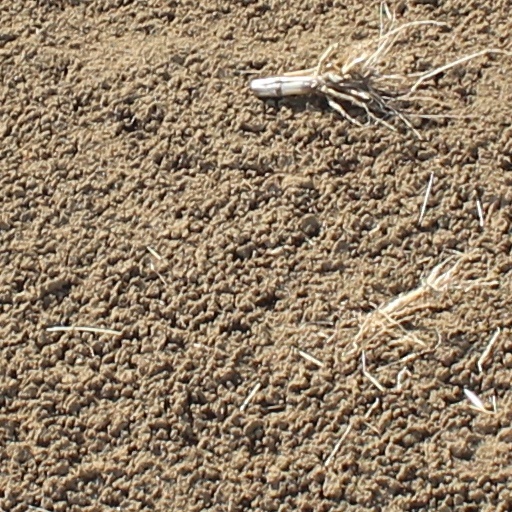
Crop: wheat